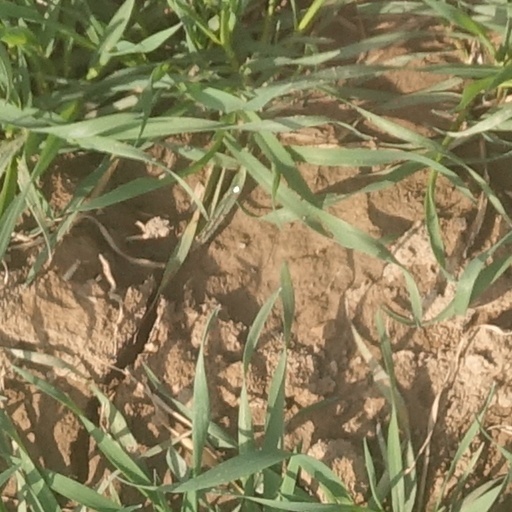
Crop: wheat